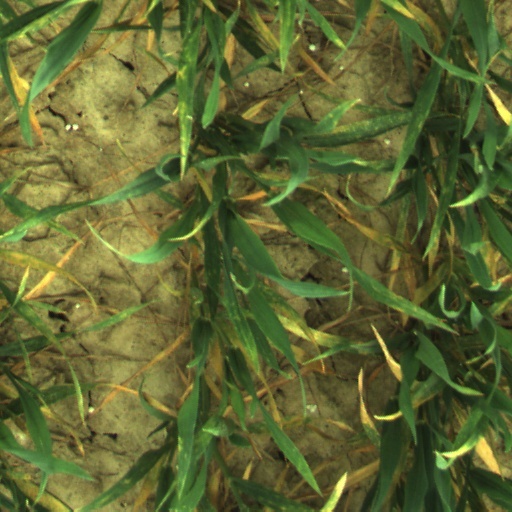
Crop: wheat